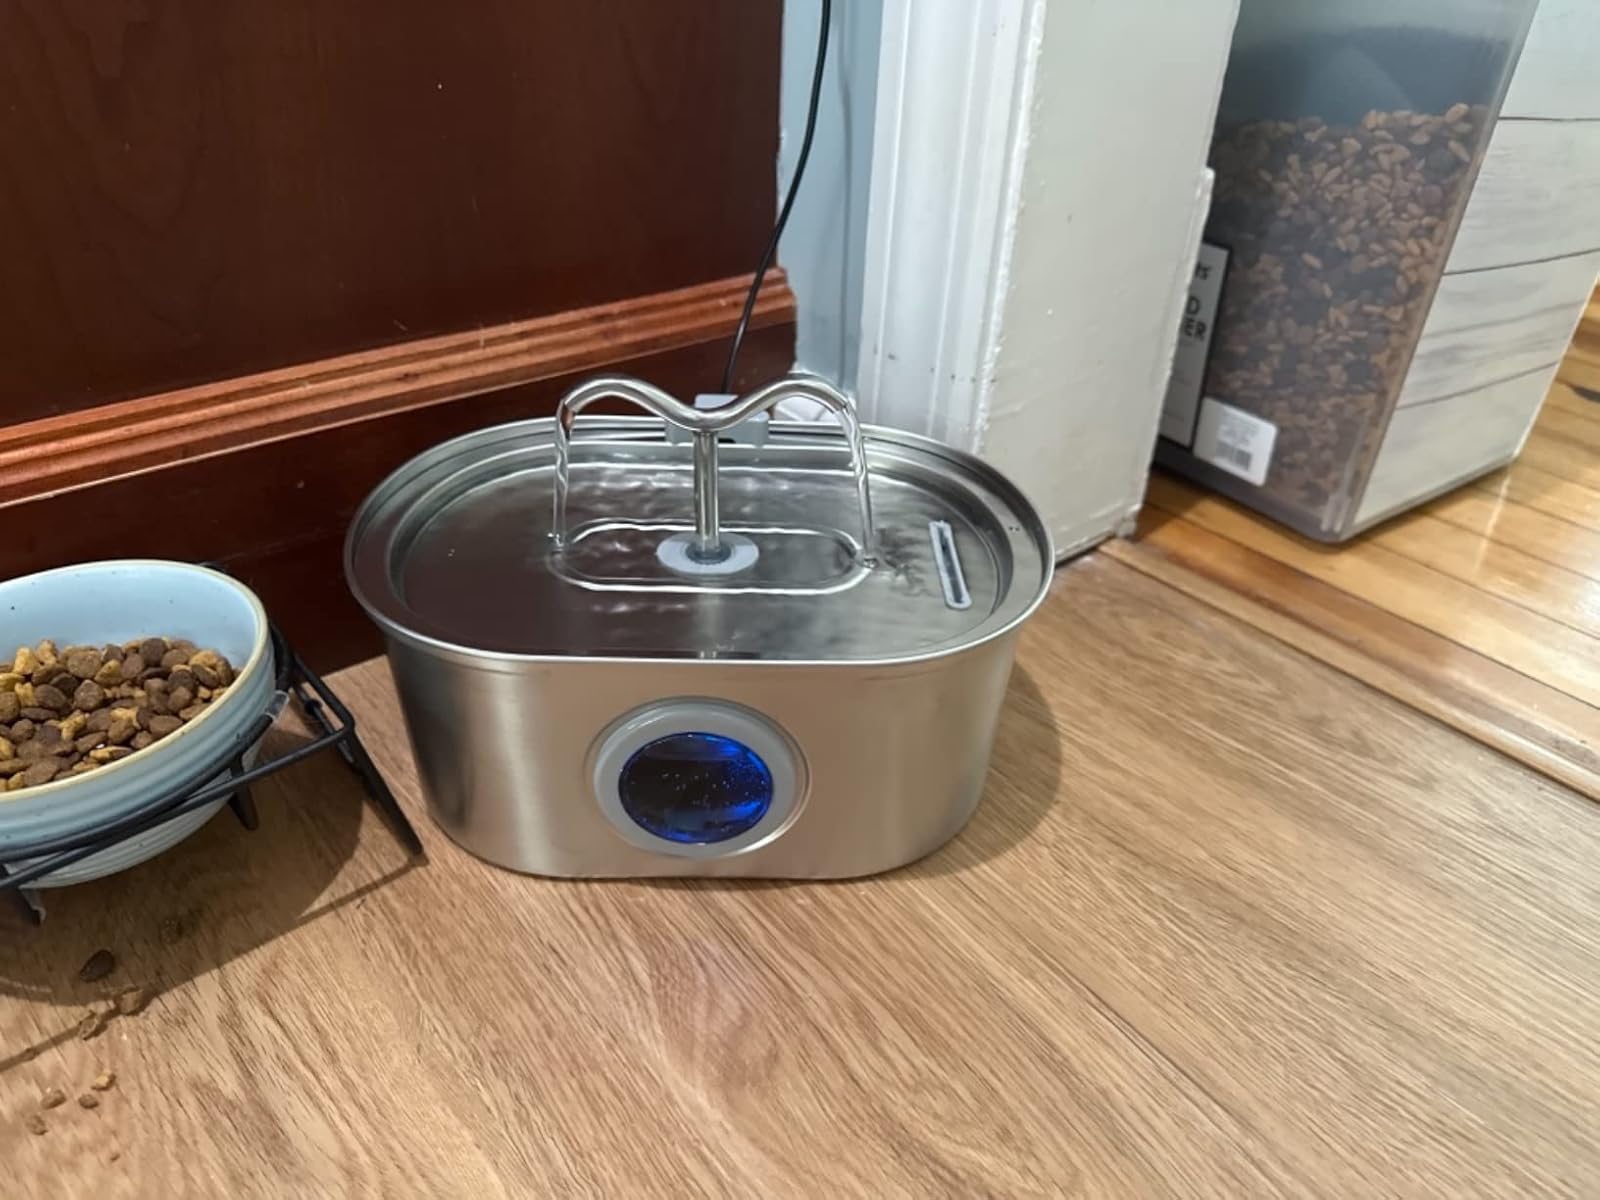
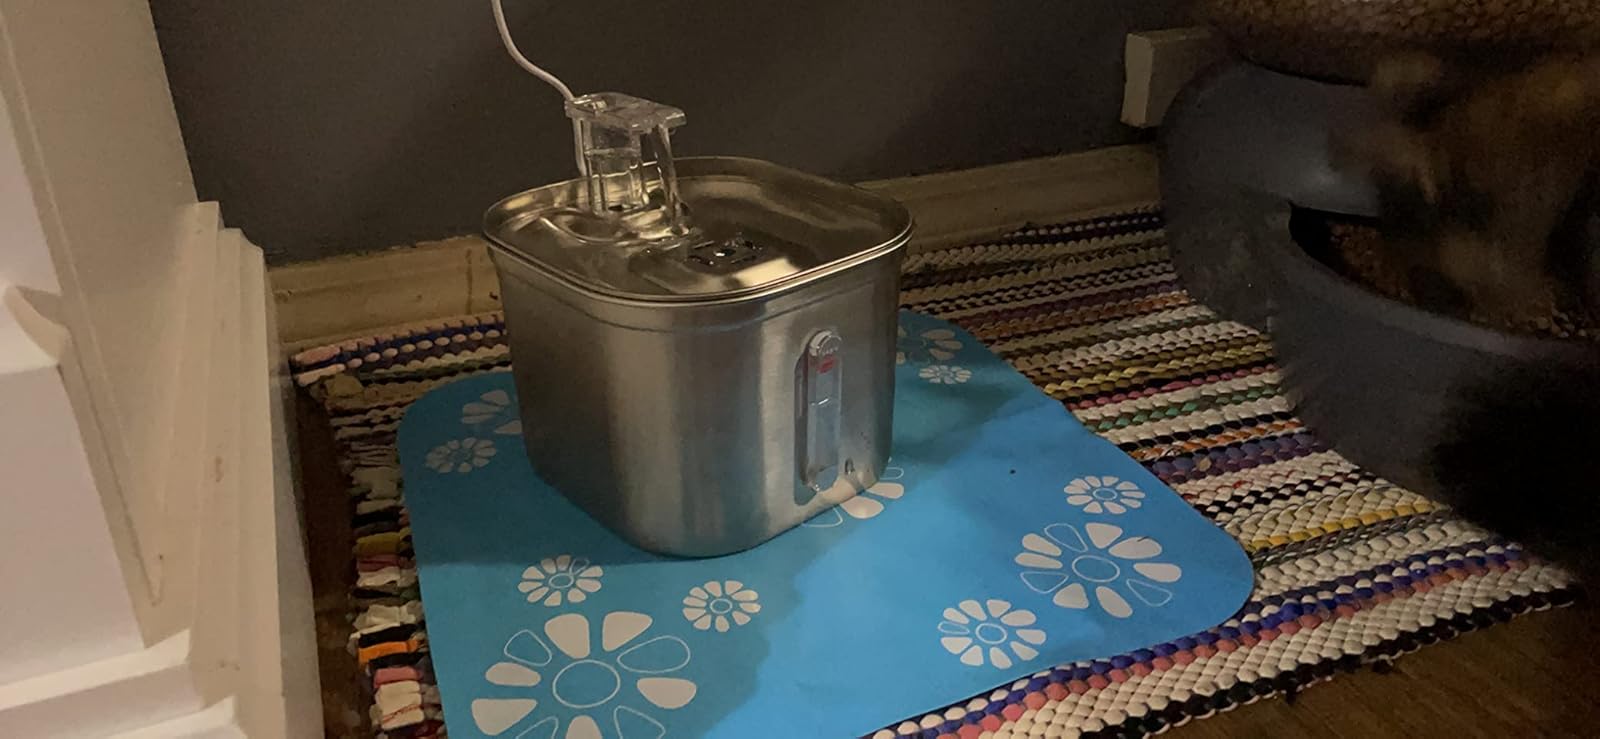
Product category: items_bowl
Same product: no